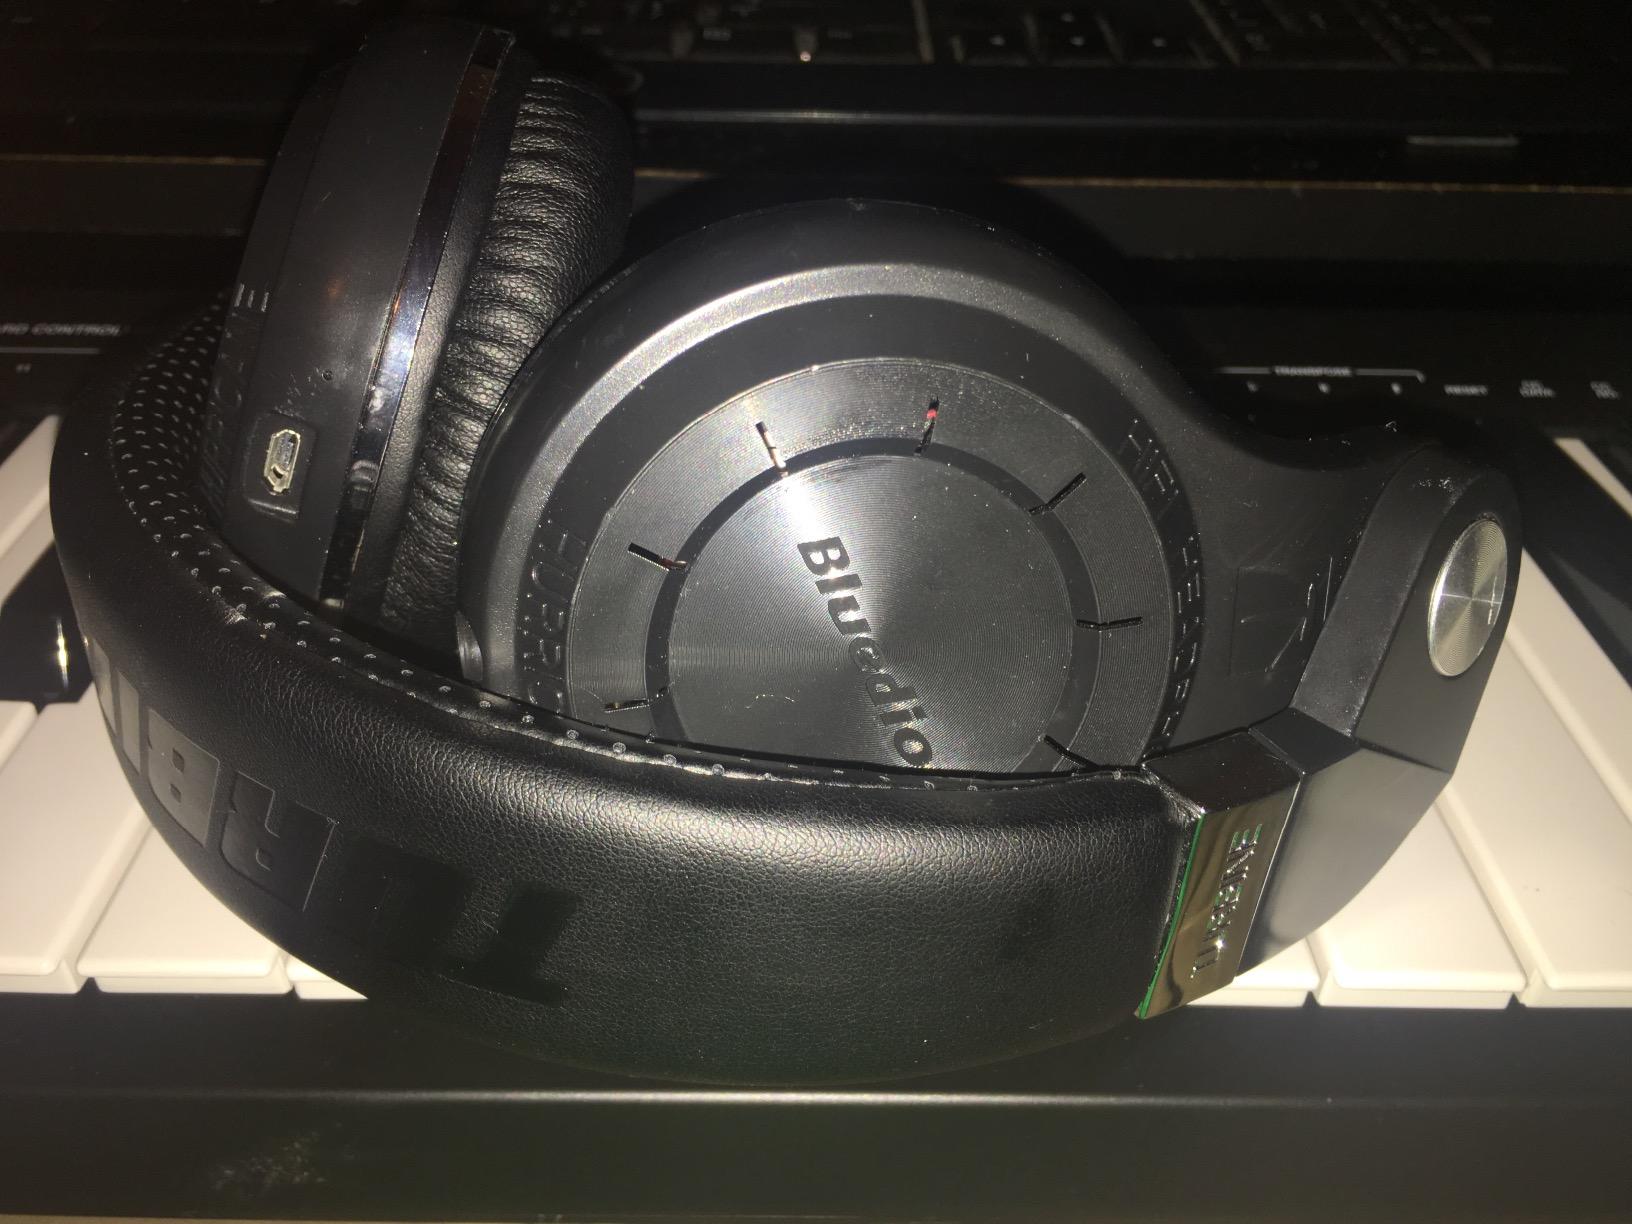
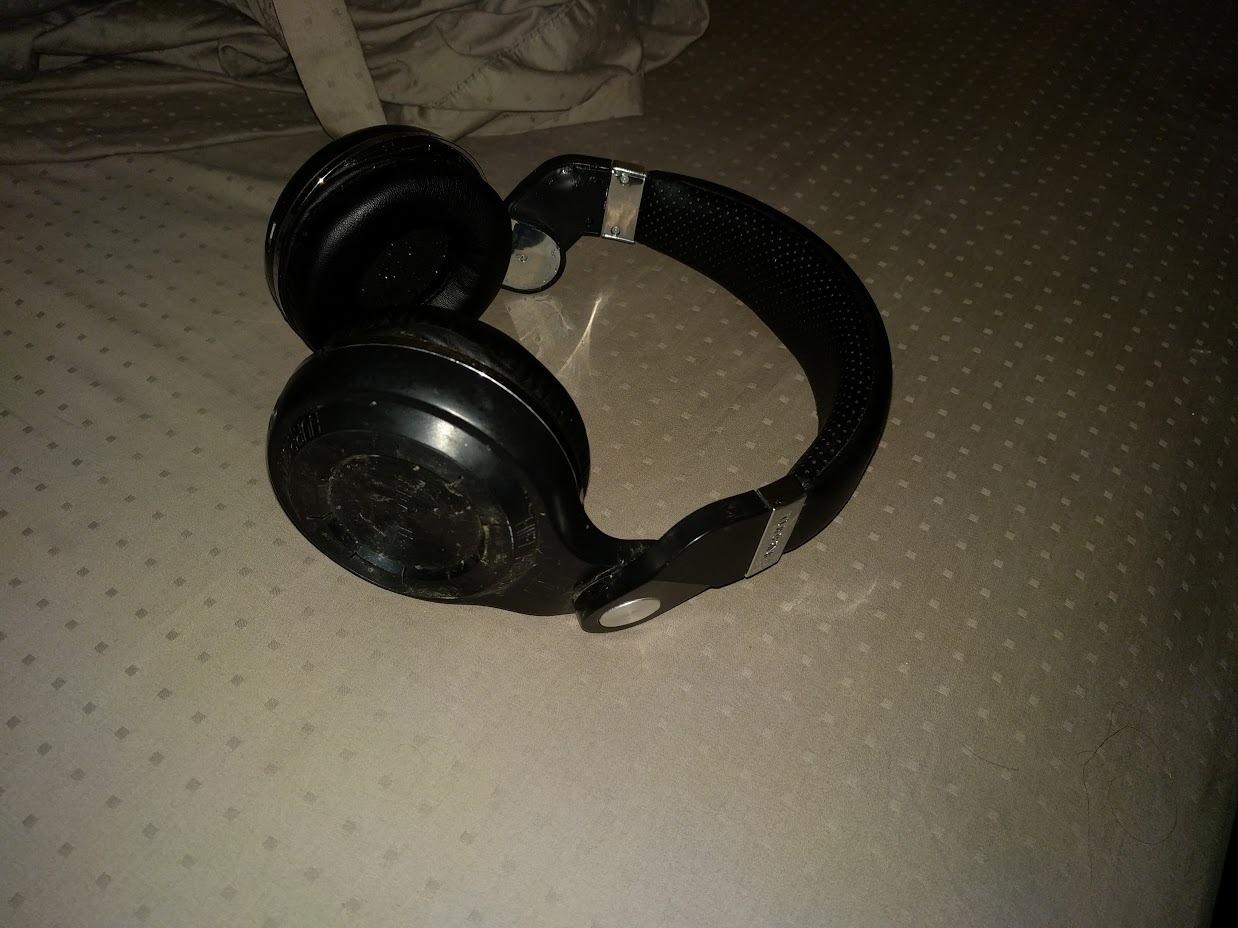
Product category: headphones
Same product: yes